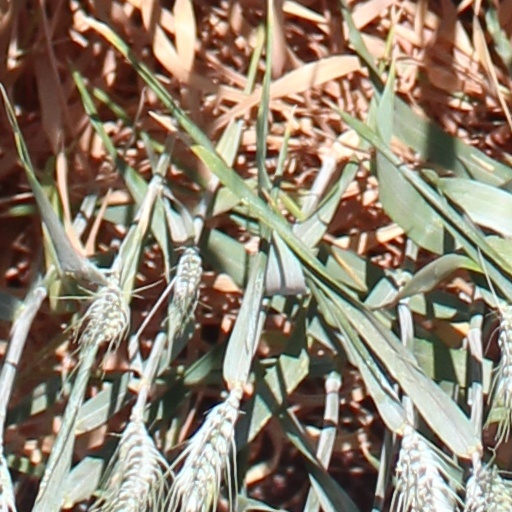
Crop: wheat